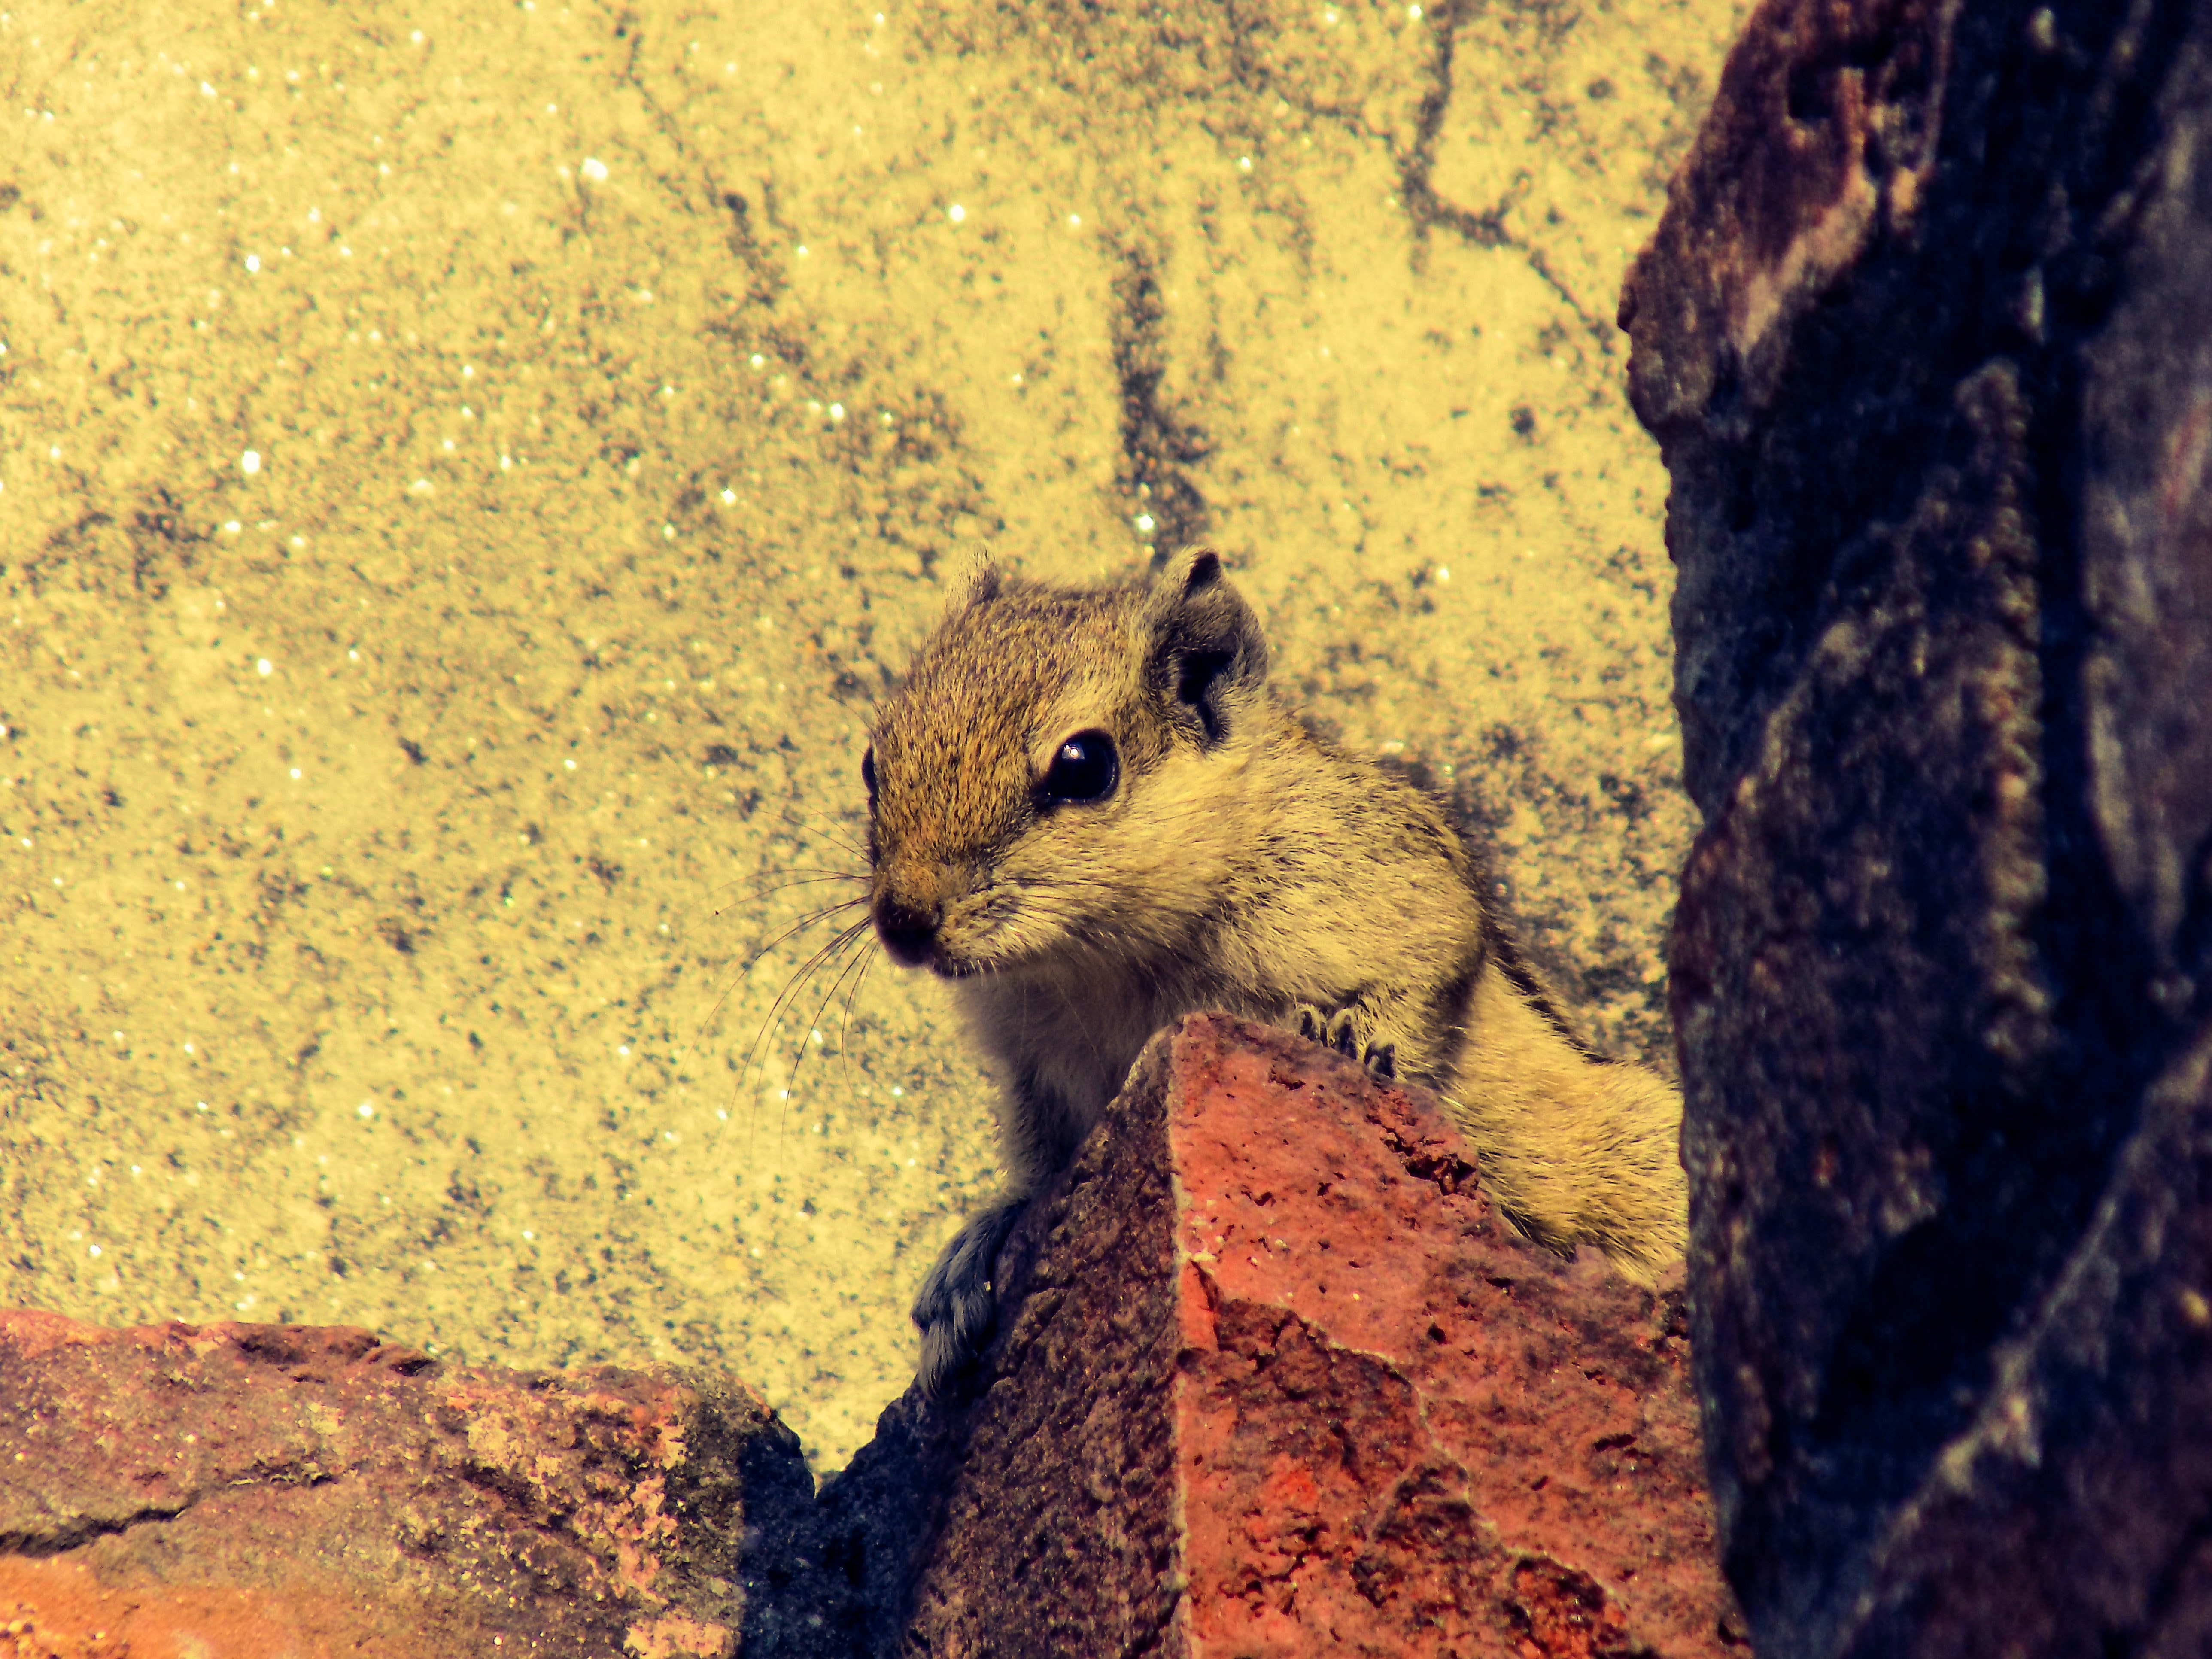
ground squirrels, squirrel, rodent, organism, fox squirrel, wildlife, snout, terrestrial animal, chipmunk, tree, grey squirrel, adaptation, pika, degu, gerbil, fawn, tail, muridae, whiskers